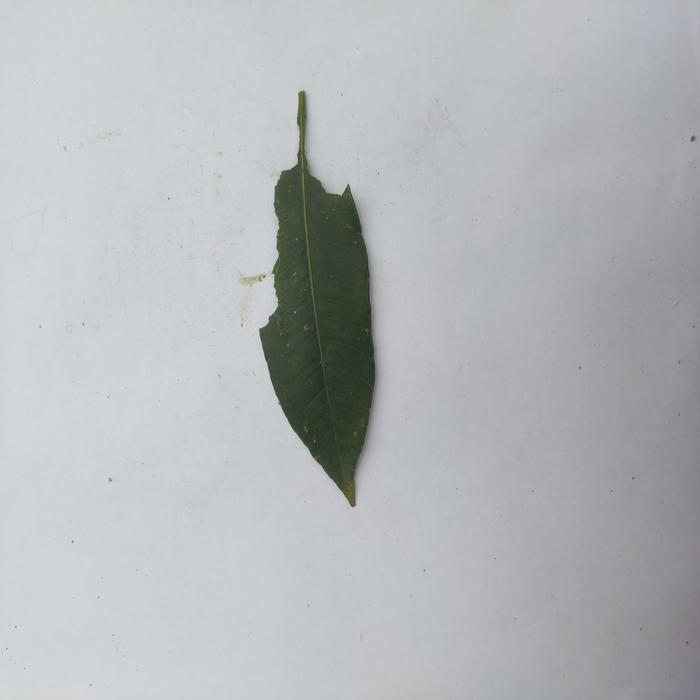
Crop: Hog Plum
Leaf condition: Caterpillars_Infestation